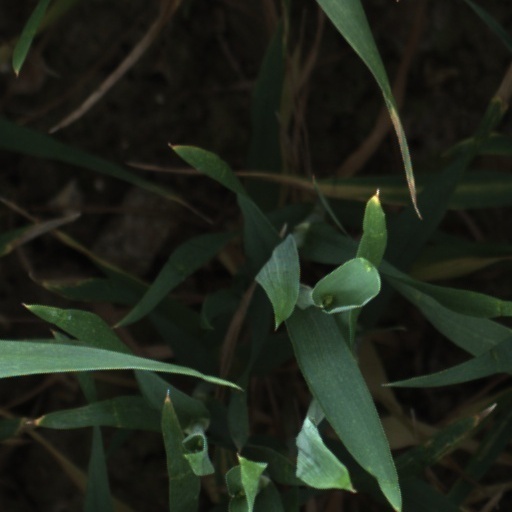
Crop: wheat